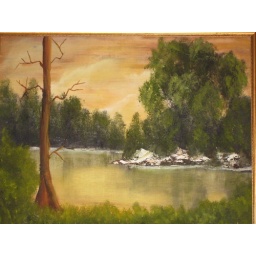
original oil painting.This sunset near a lake both the sky and lake turn yellow.